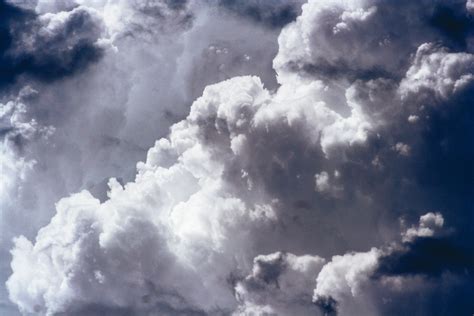
Weather: cloudy or overcast